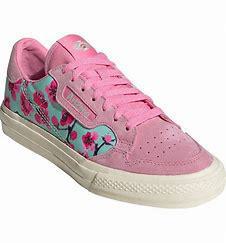
Brand: Adidas
Model: Arizona